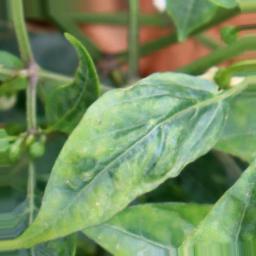
Label: nutritional